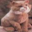
Label: cat